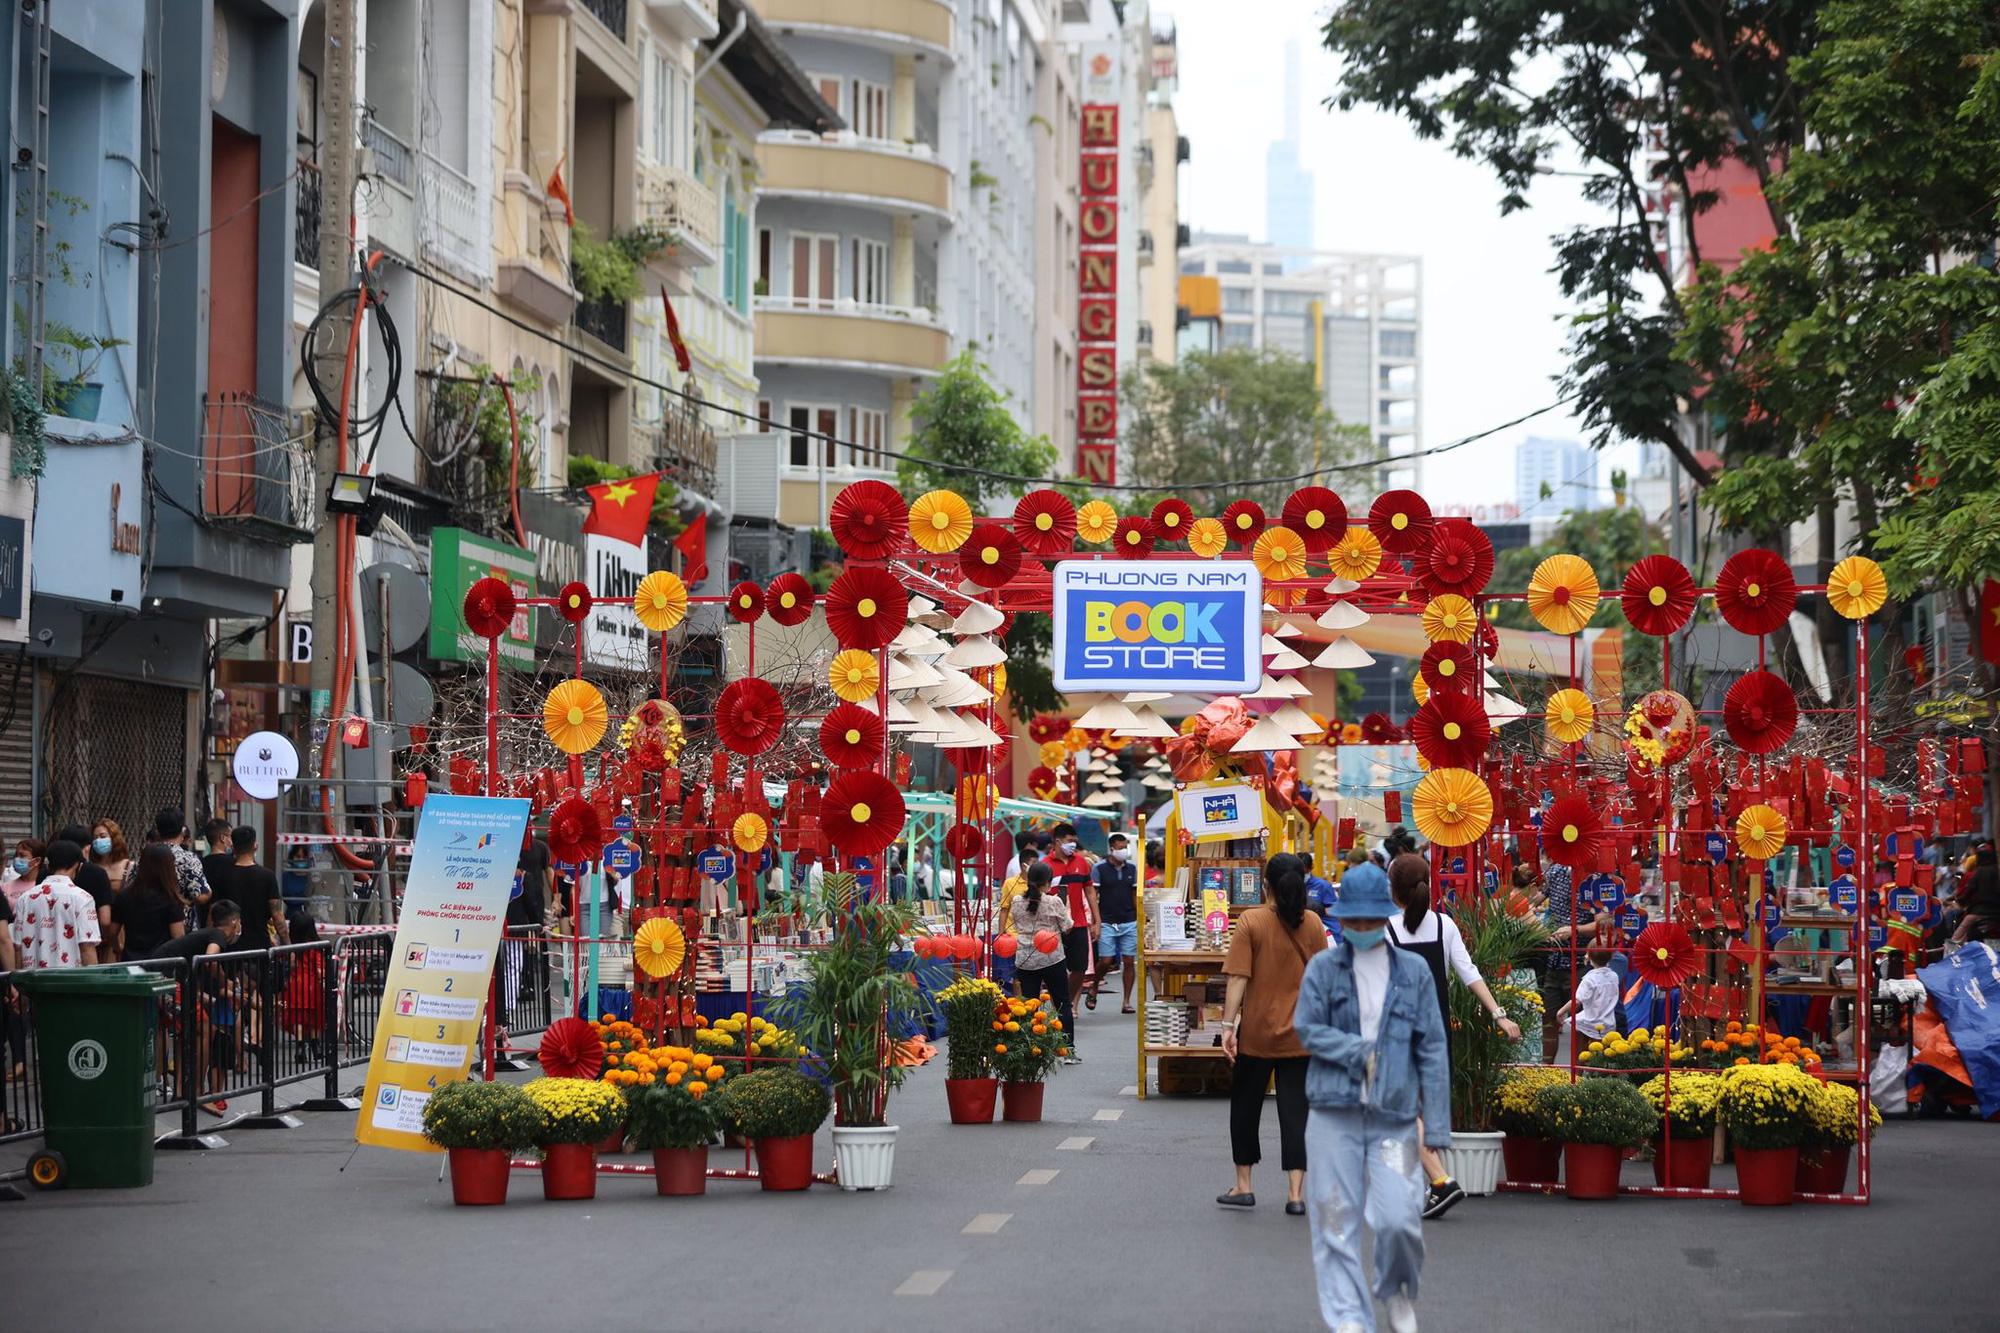
có một hội sách xuất hiện ở giữa lòng đường